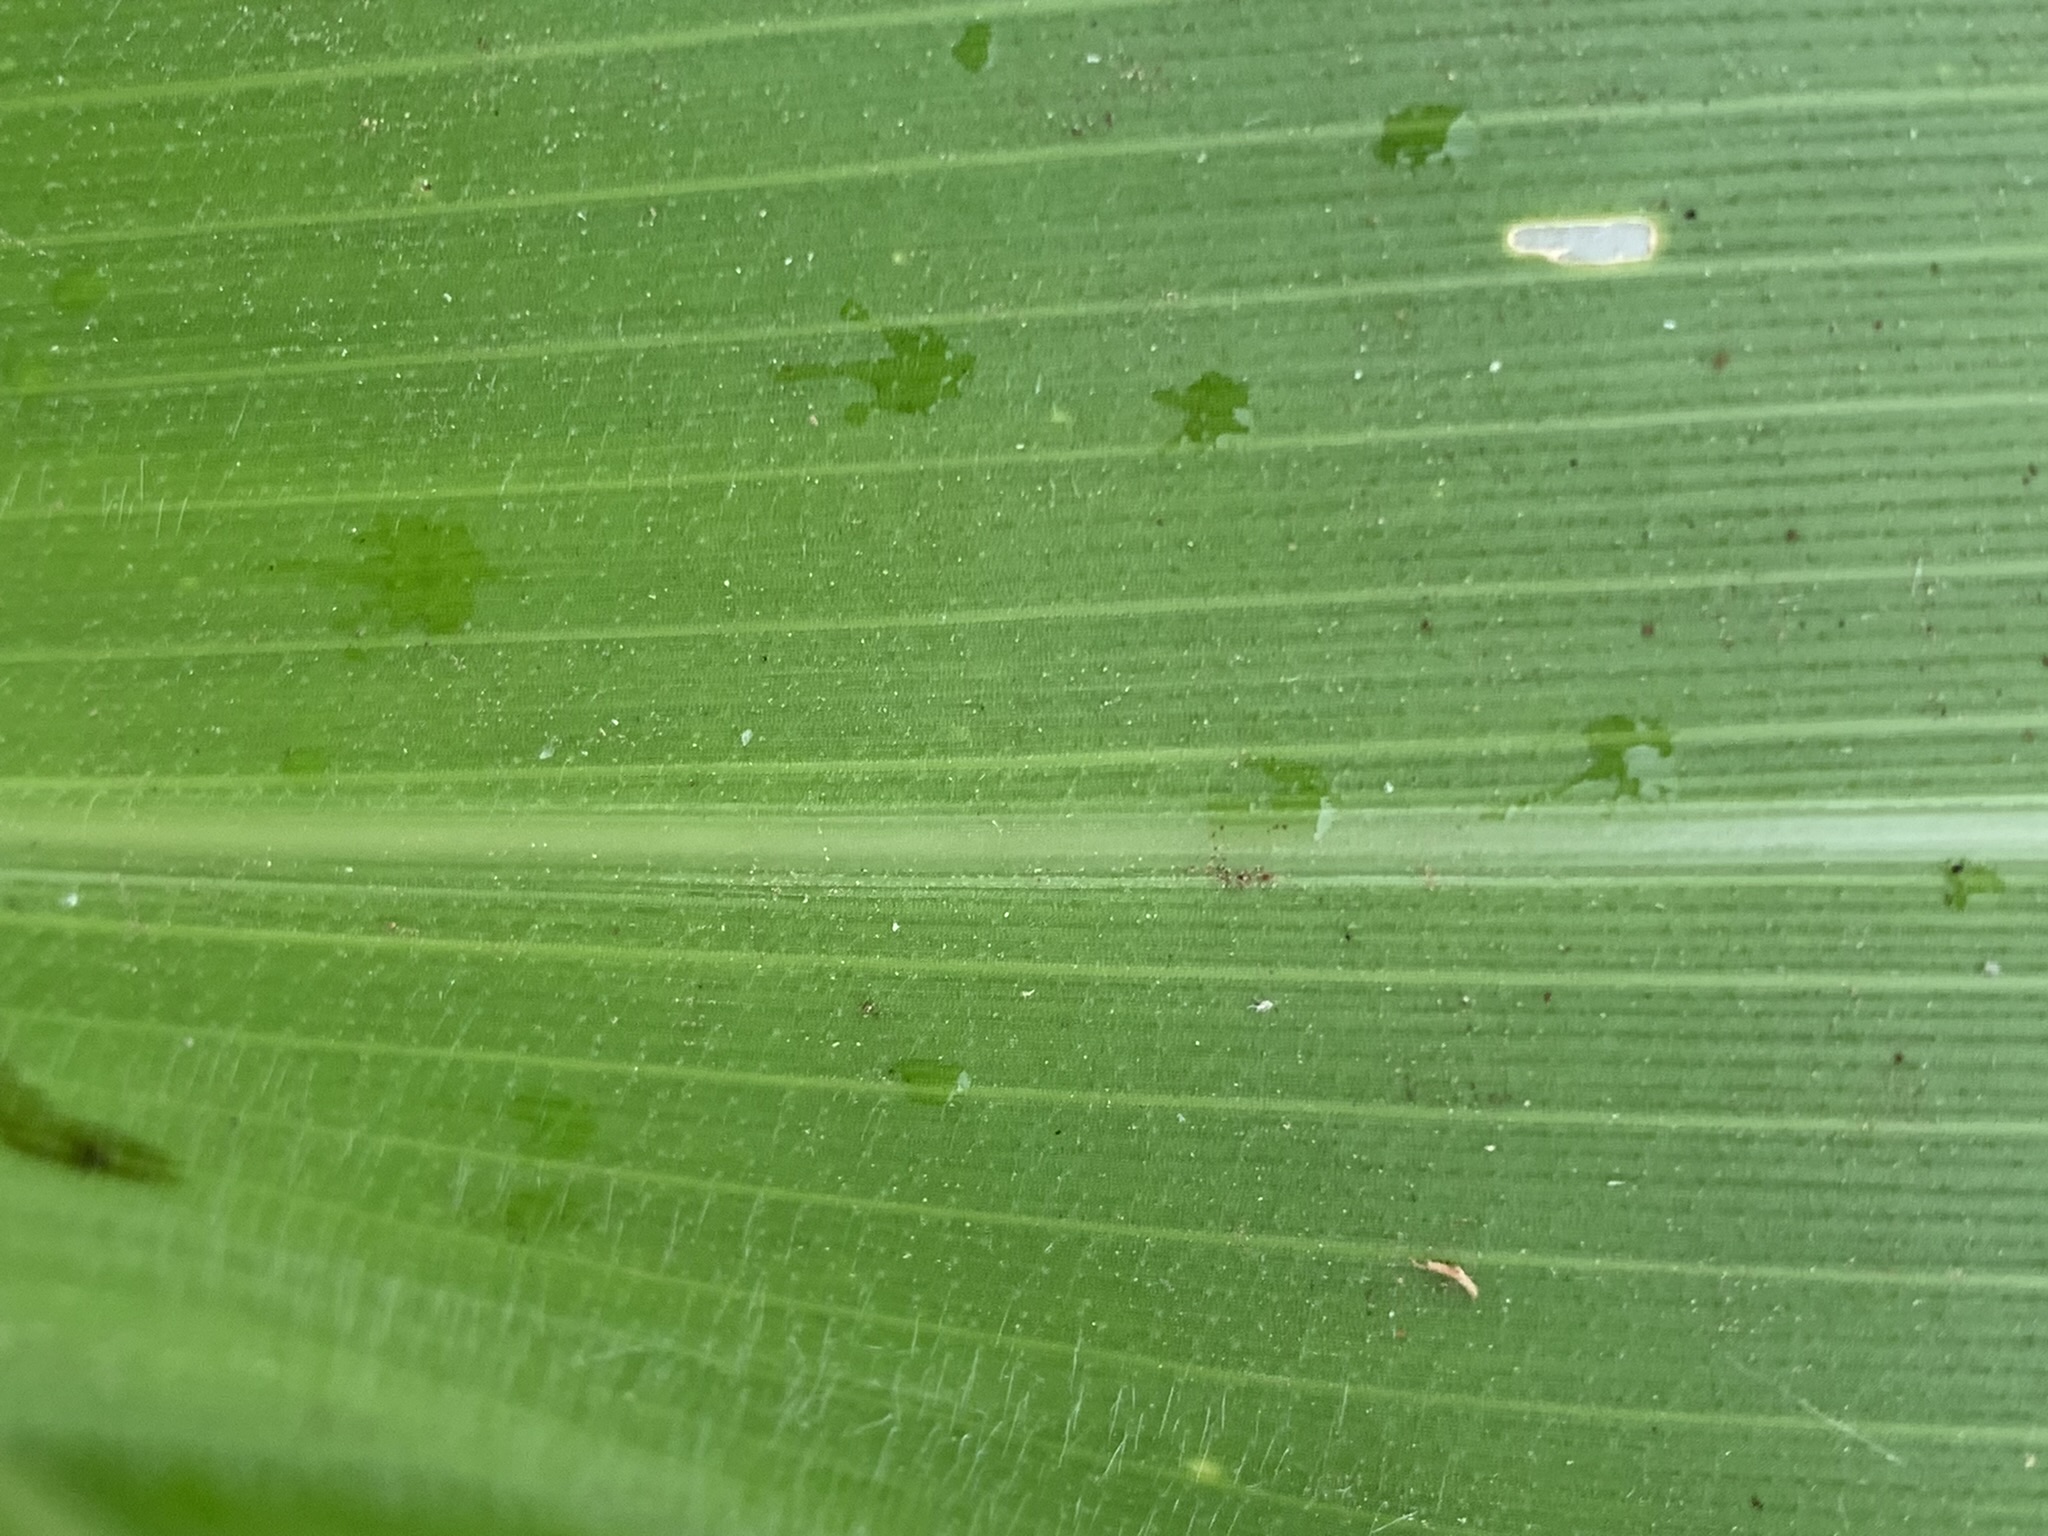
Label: Healthy